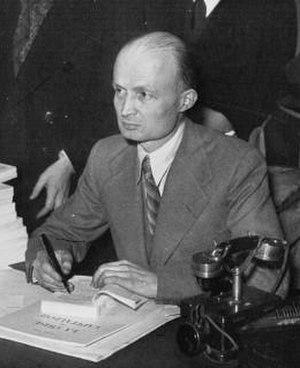
Joseph Peyré (1892-1968) signant son roman Sang et Lumières.
Joseph Peyré est un écrivain français, né le 13 mars 1892 à Aydie, mort le 26 décembre 1968 à Cannes. Plusieurs de ses ouvrages ont été récompensés par un prix.
Le prix Goncourt est un prix littéraire français récompensant des auteurs d'expression française, créé par le testament d'Edmond de Goncourt en 1892. La Société littéraire des Goncourt, dite Académie Goncourt, est officiellement fondée en 1902 et le premier prix Goncourt proclamé le 21 décembre 1903.